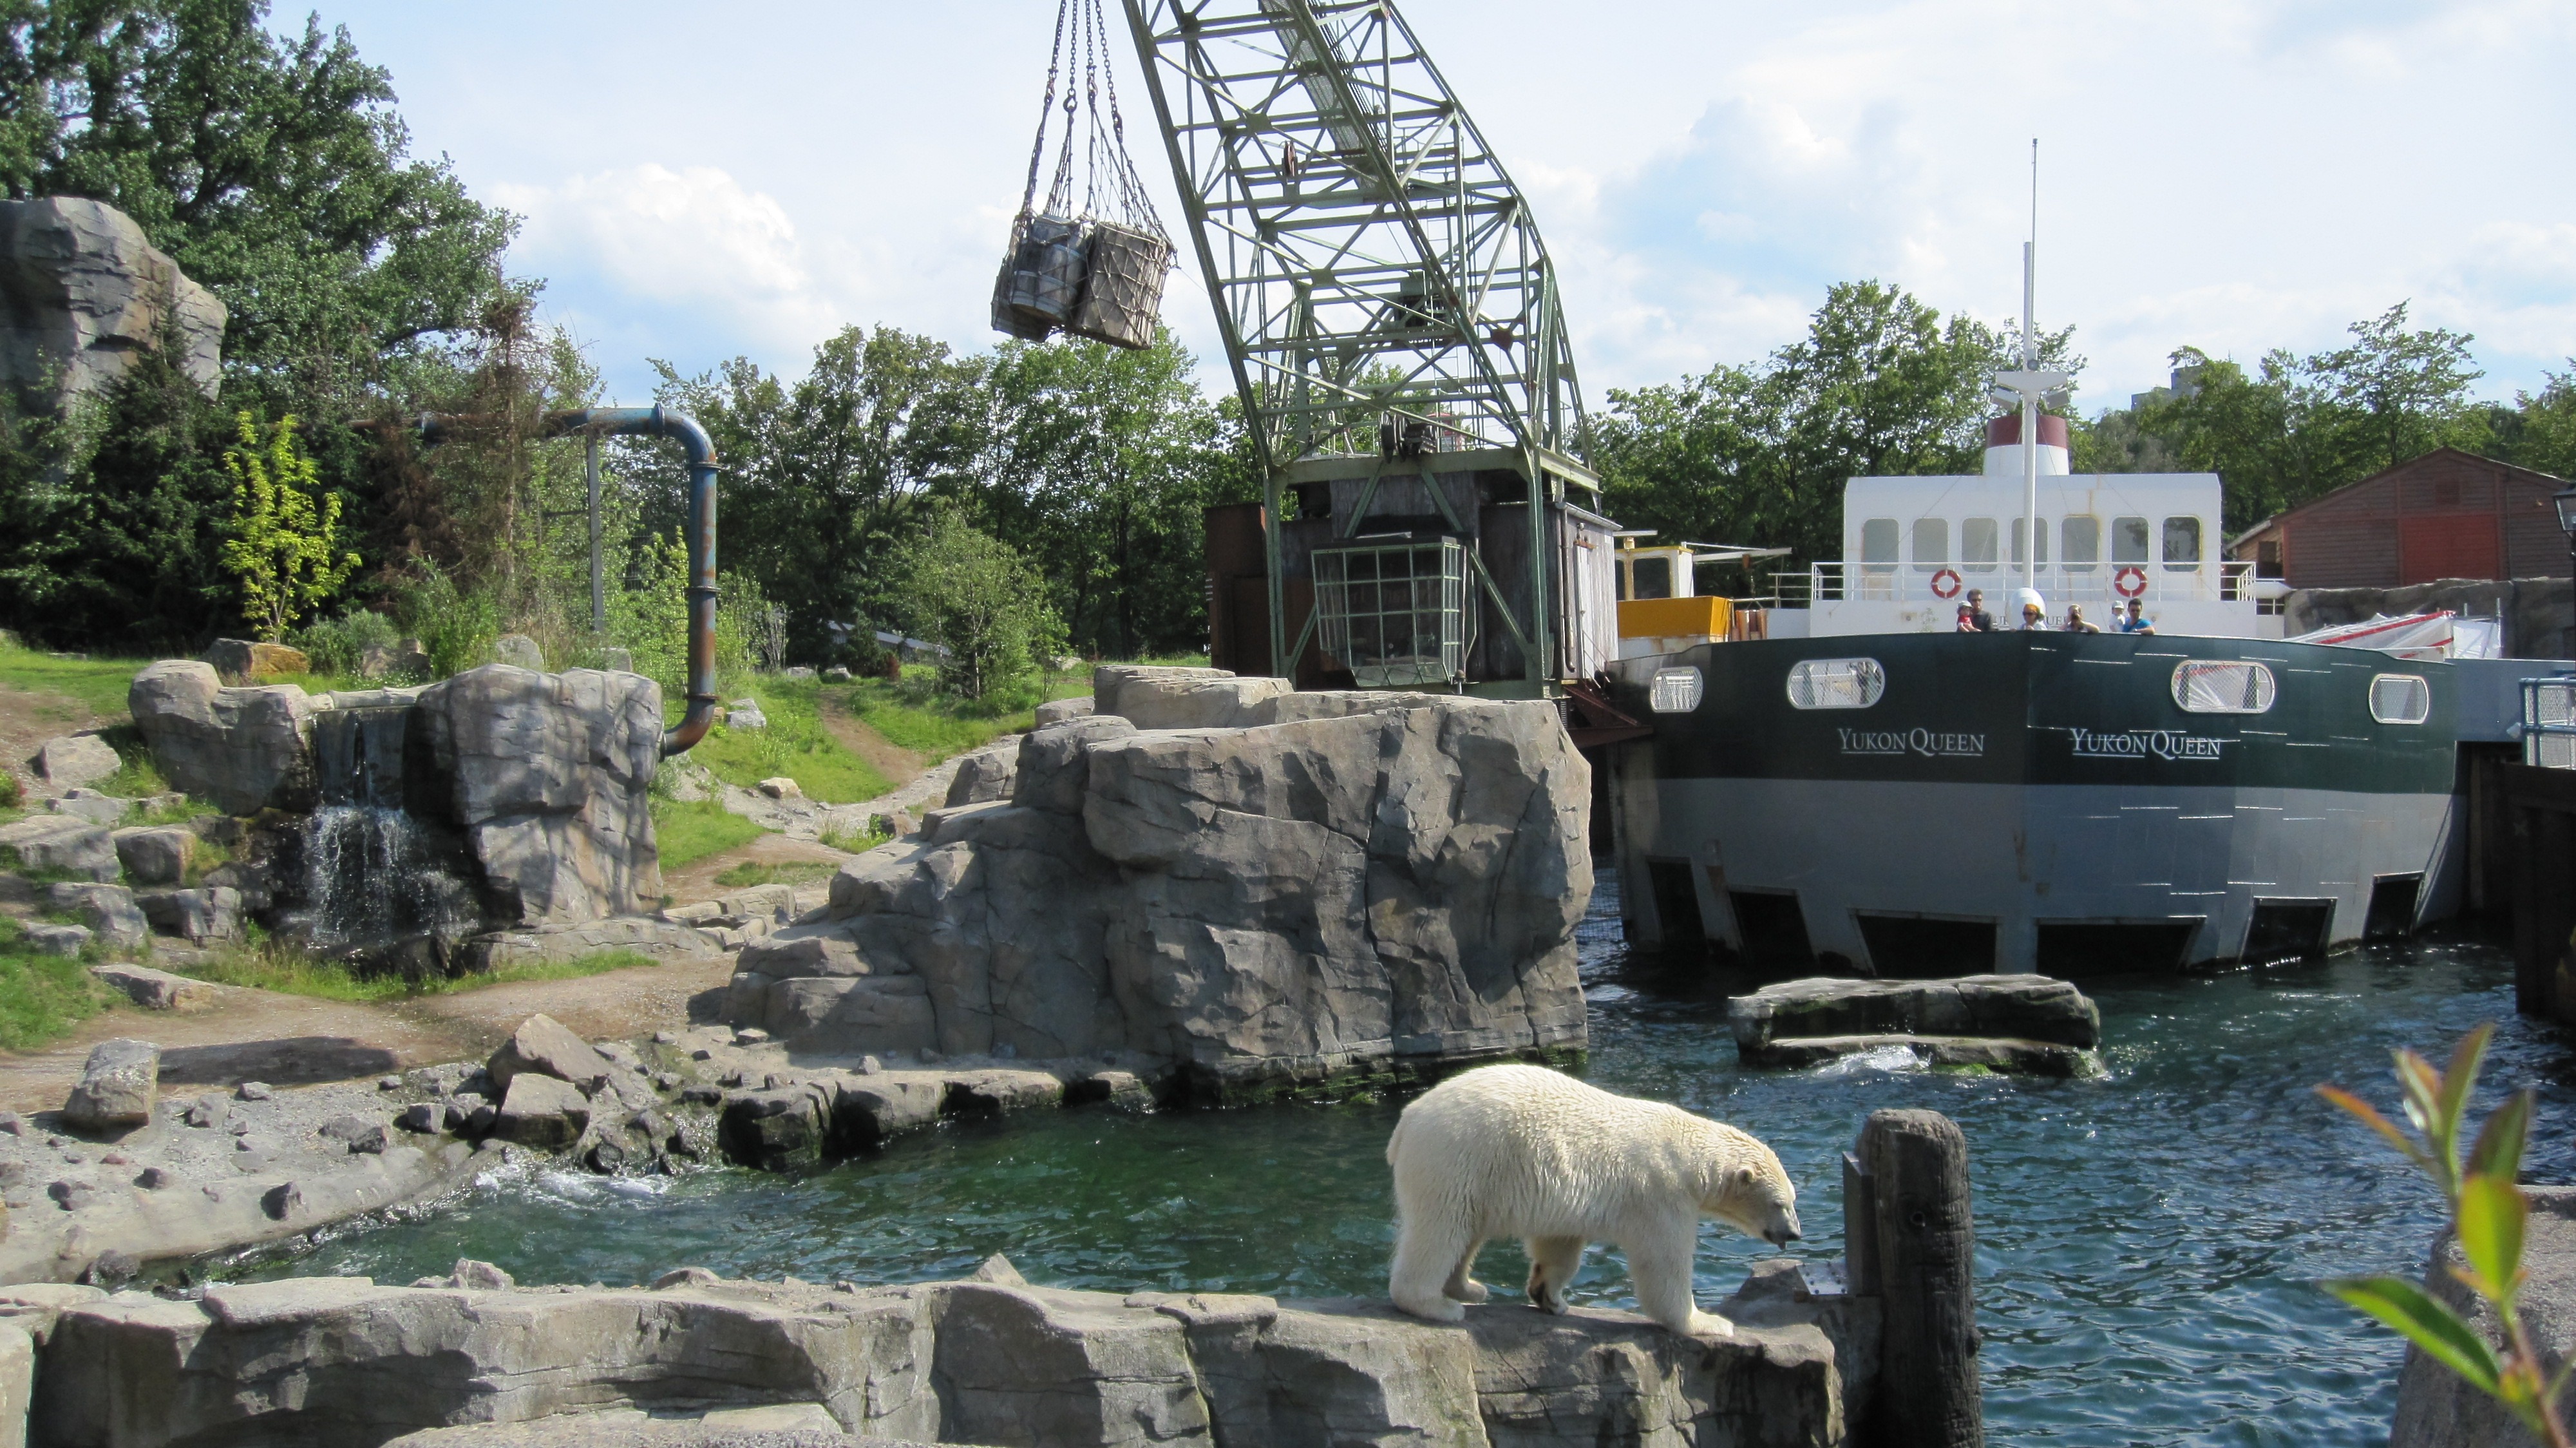
vehicle, waterway, polar bear, lower saxony, adventure zoo, zoo hannover, yukon bay